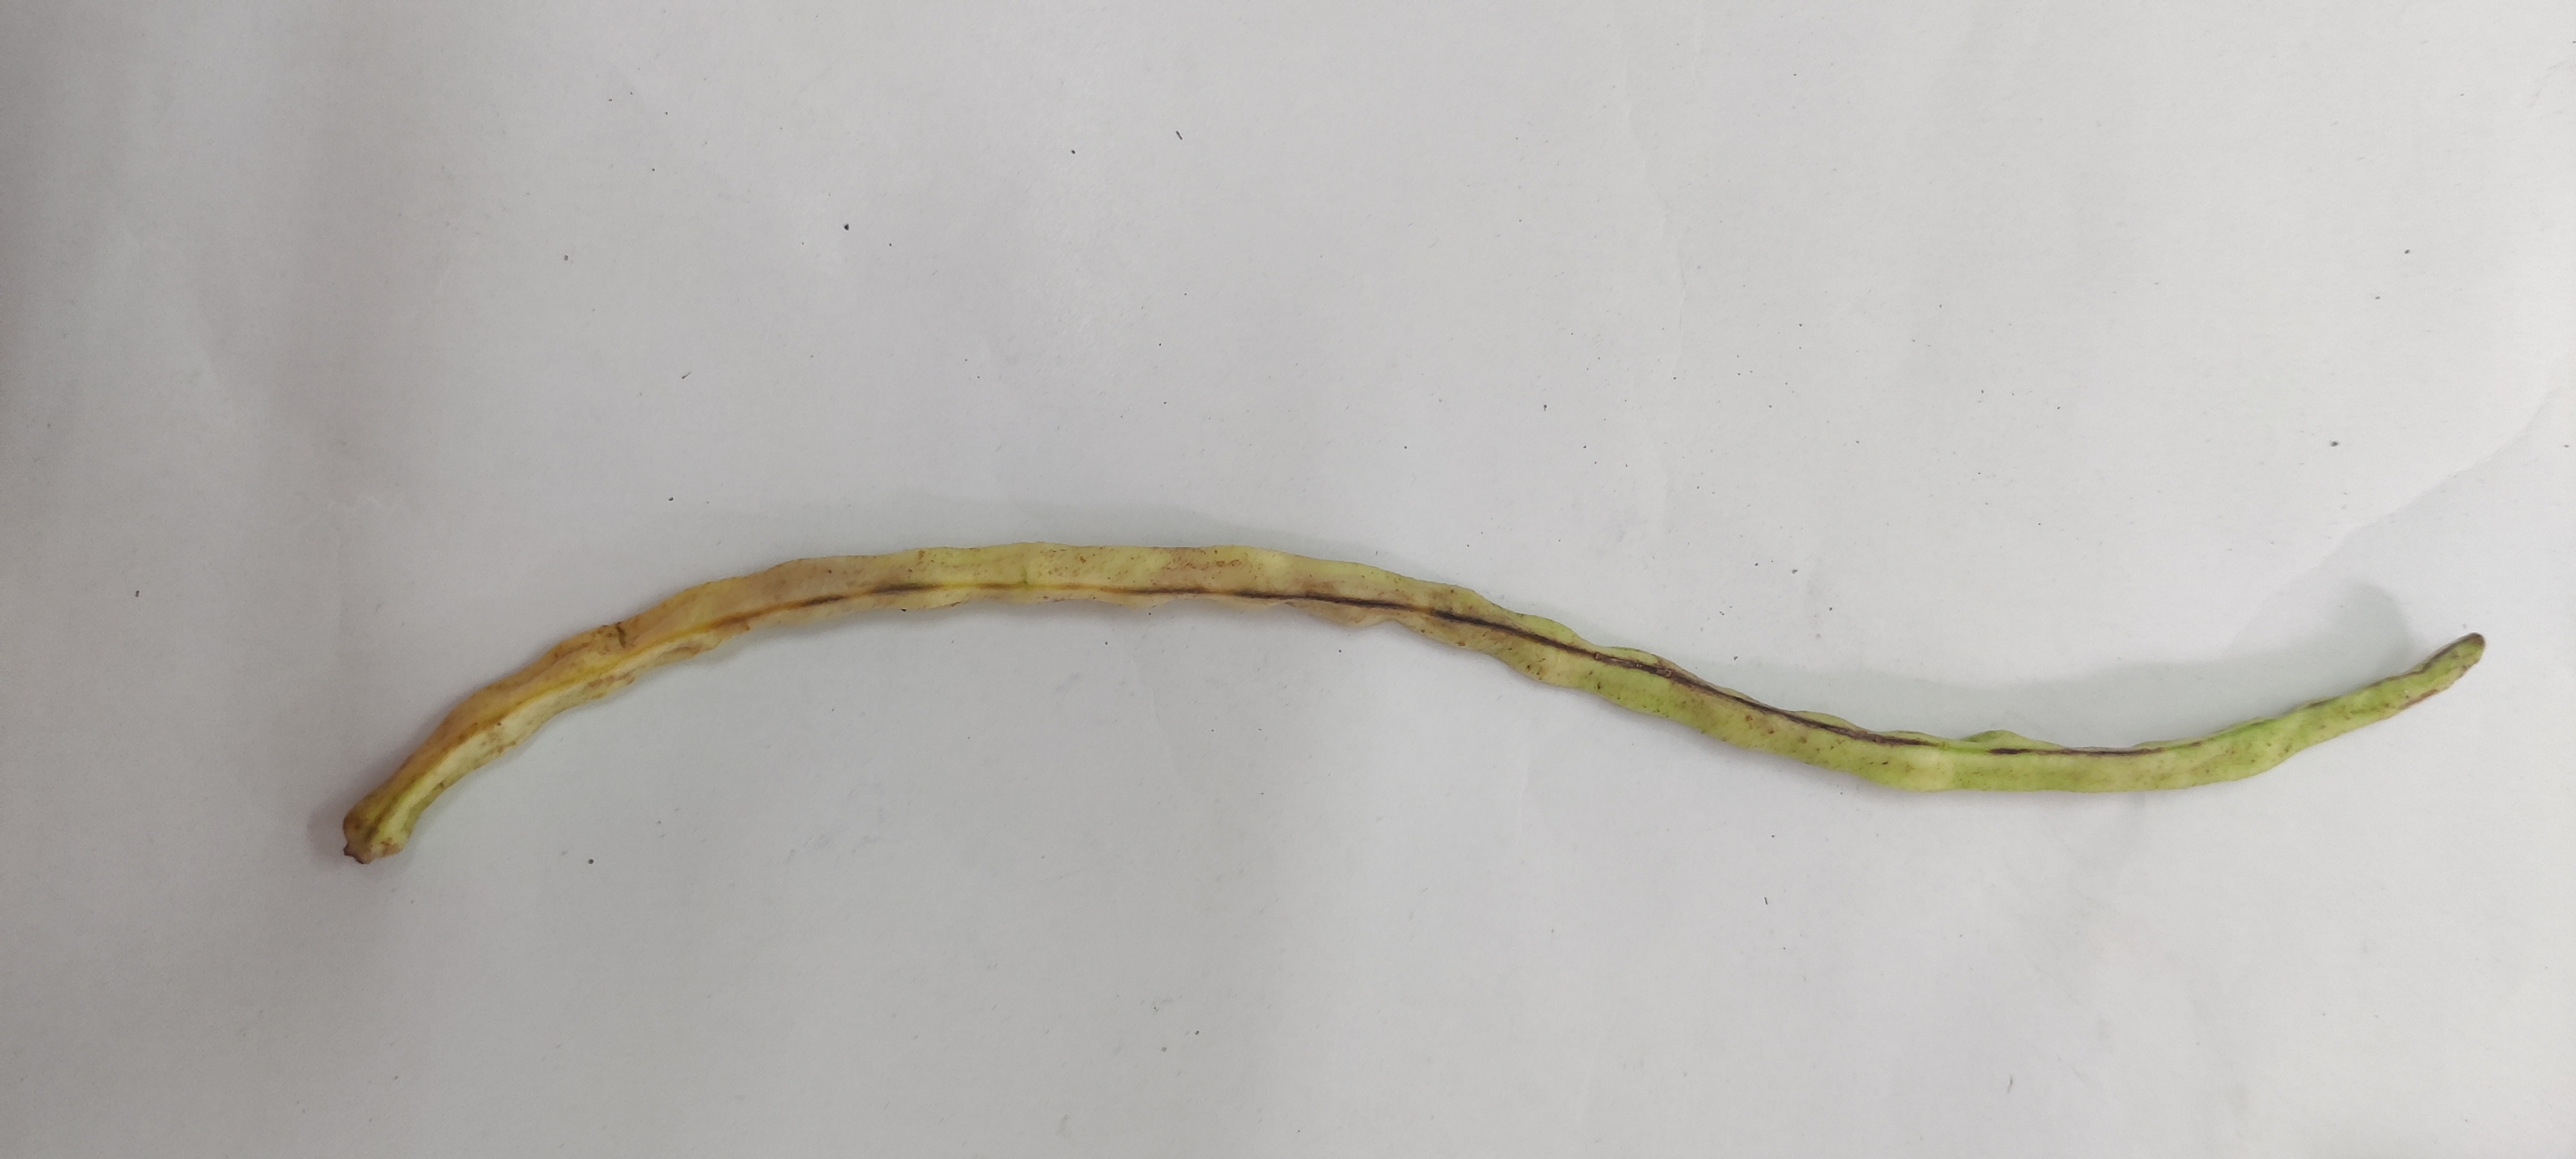
Crop: Cowpea
Condition: Severely Damaged